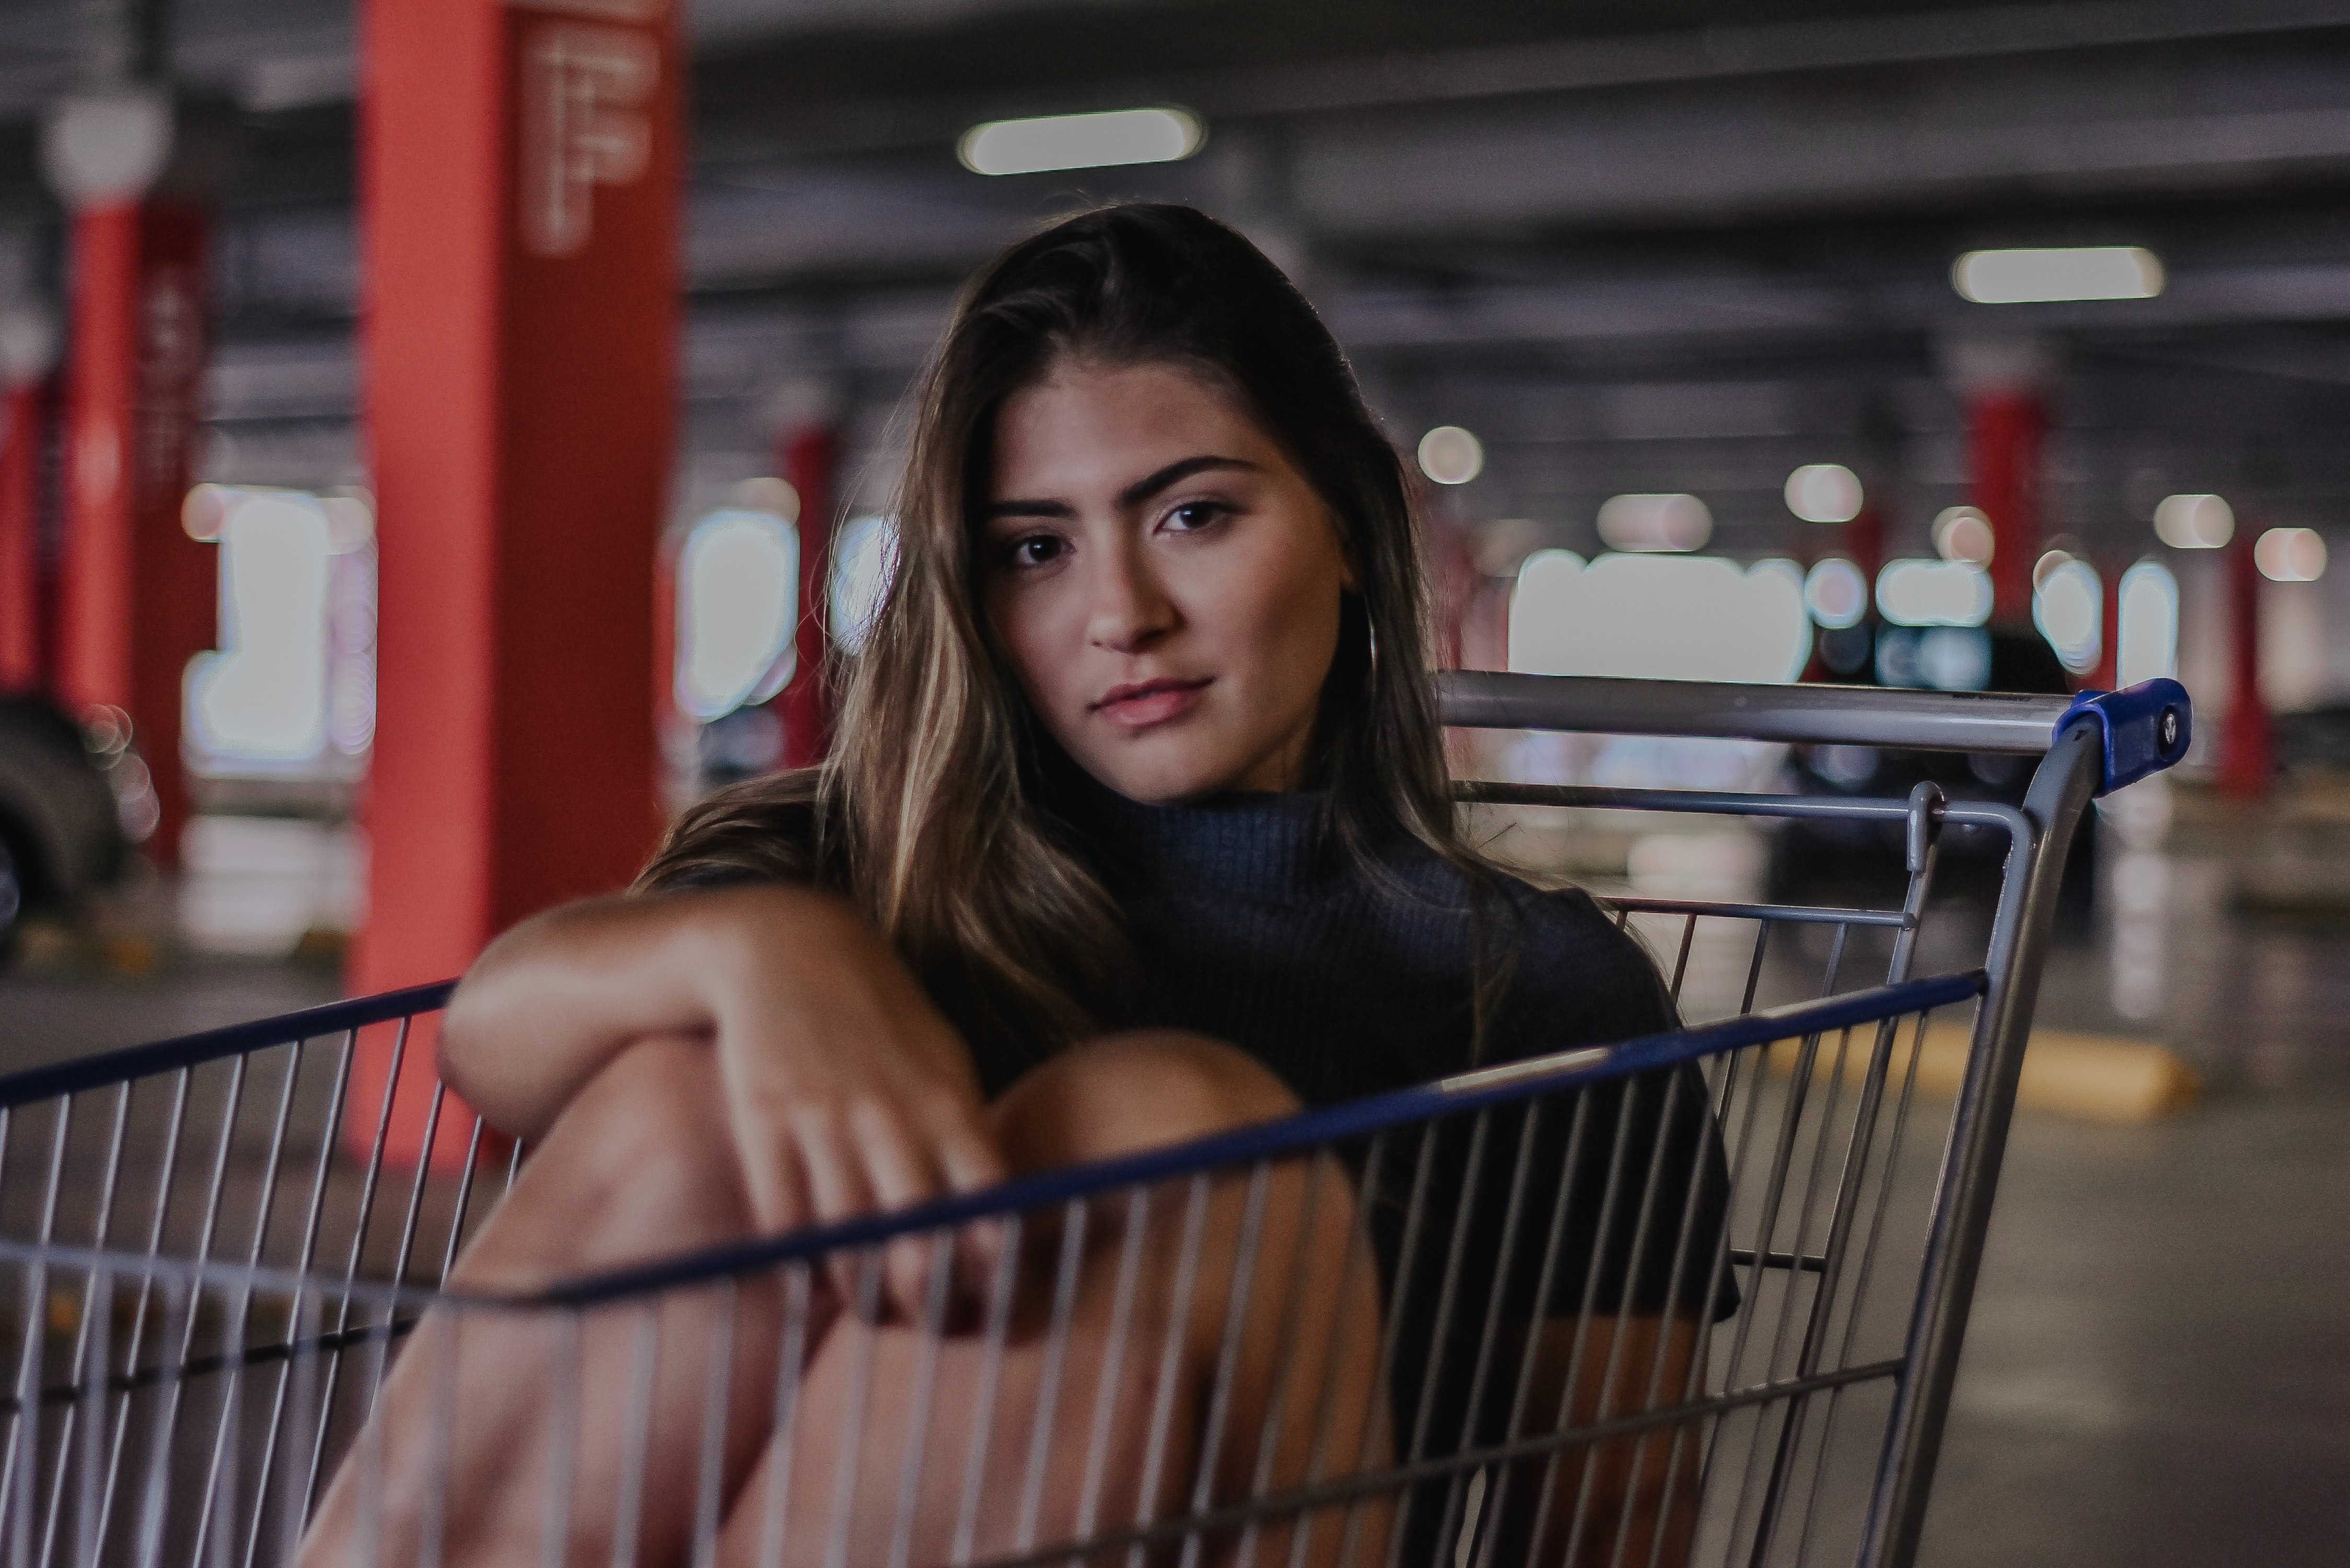
hair, face, beauty, lip, black hair, long hair, eye, photography, cart, shopping cart, vehicle, smile, human leg, model, street, flash photography, brown hair, portrait photography, flesh, photo shoot